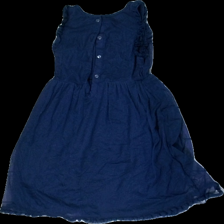
View: back
Type: Dress
Category: Children
Brand: Not in the list
Brand text on label: Amy & Lucy
Colors: Blue
Material: 100% polyester
Cut: Regular
Size: 110
Season: Spring
Stains: Minor
Price range: 50-100
Recommended usage: Reuse